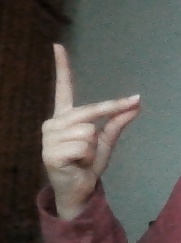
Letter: ta